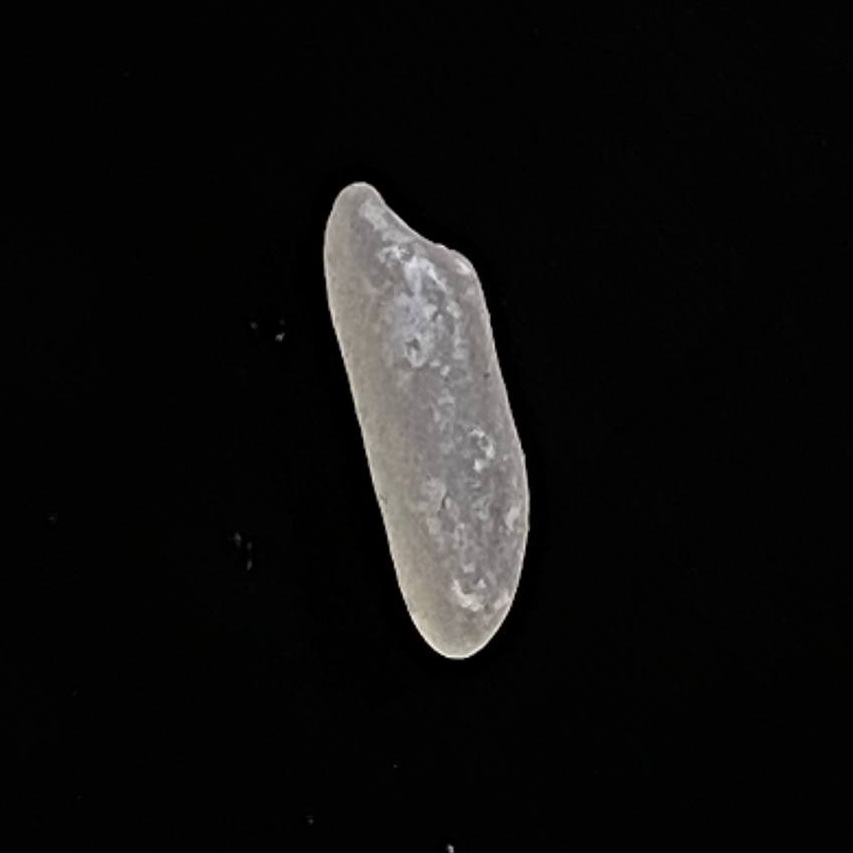
Rice variety: BR28